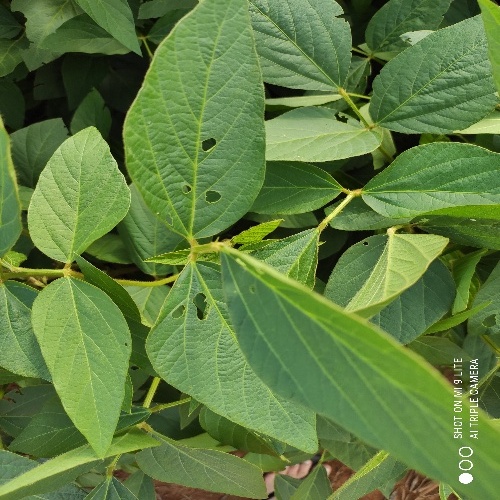
Label: Diabrotica_speciosa